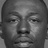
Emotion: neutral